Otniel

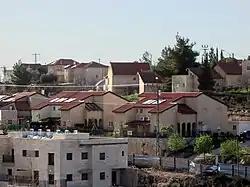

Otniel is an Orthodox Israeli settlement in the West Bank. Located in the southern Judaean Mountains, south of Hebron, it falls under the jurisdiction of Har Hevron Regional Council. In , it had a population of .